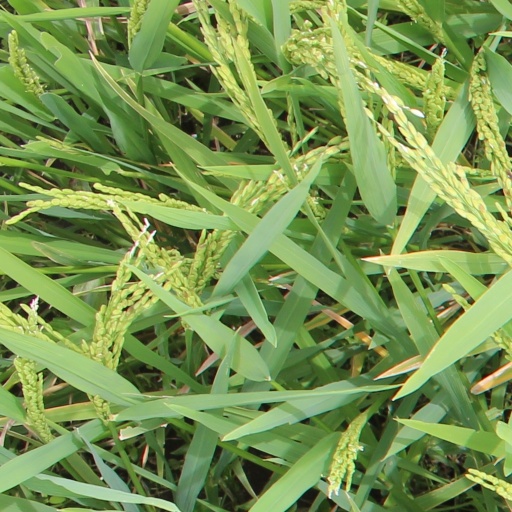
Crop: rice